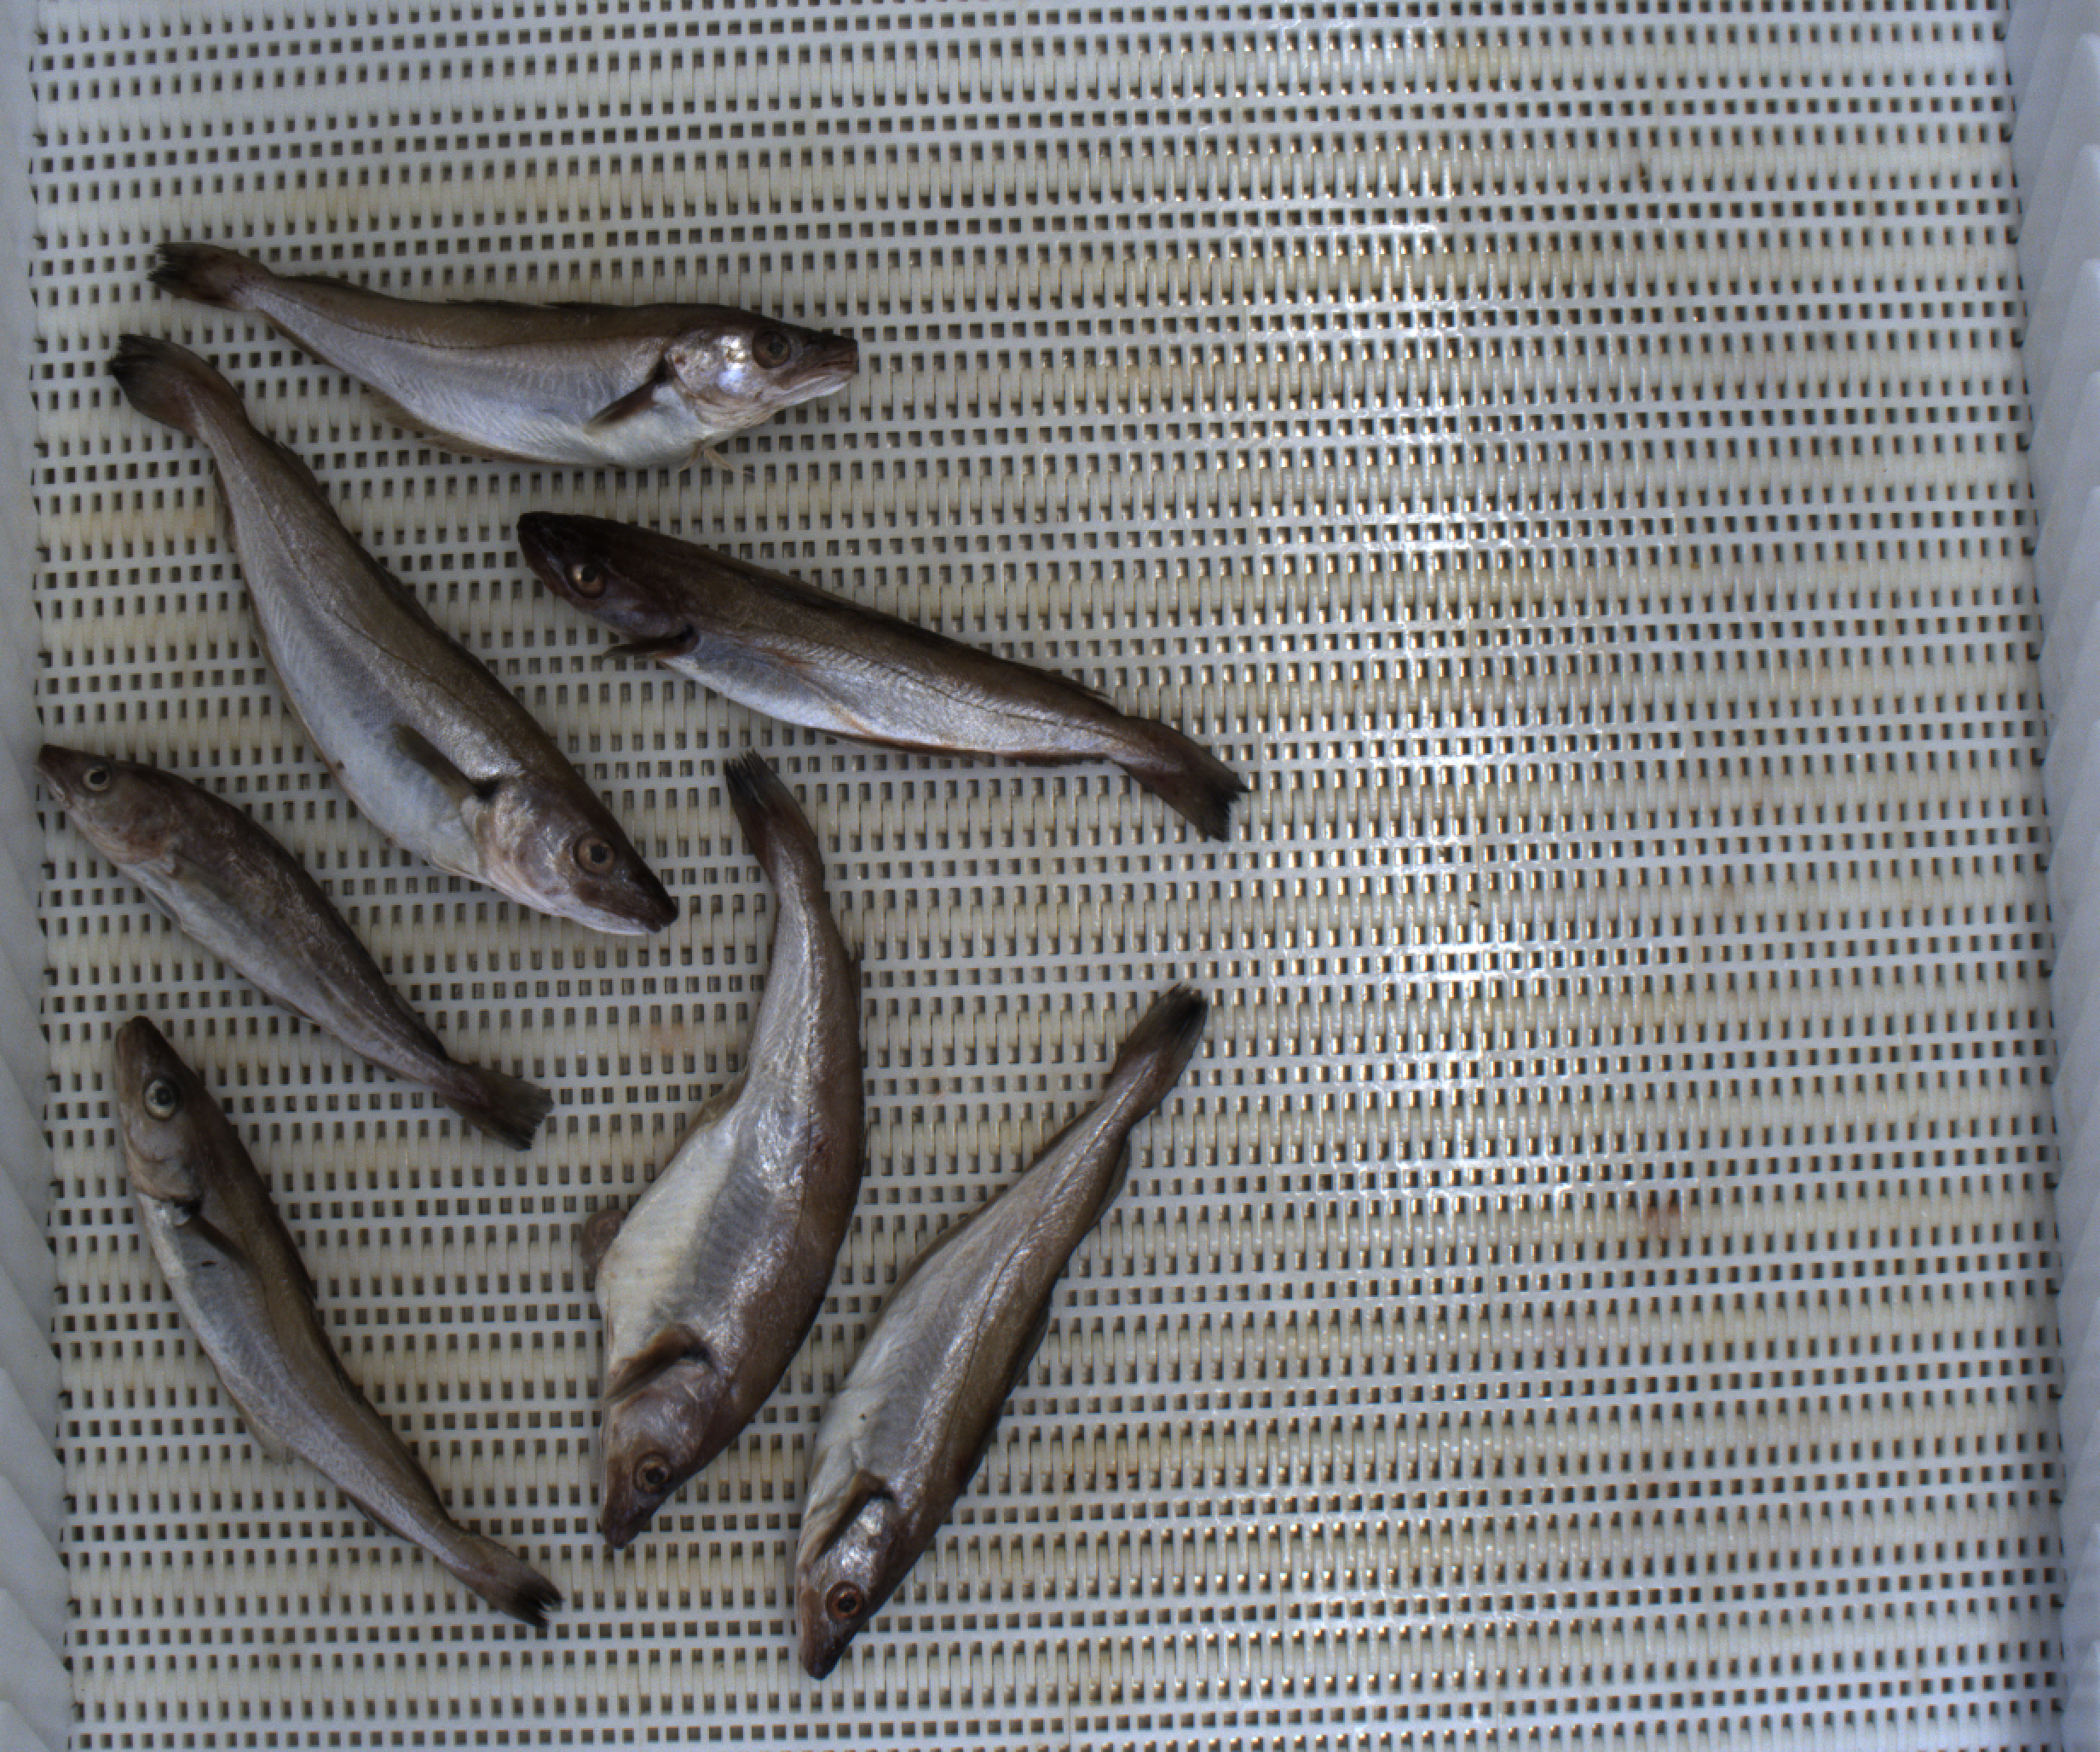
Total fish: 7
Cod: 1
Haddock: 0
Whiting: 6
Hake: 0
Horse mackerel: 0
Saithe: 0
Other: 0